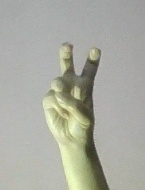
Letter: toot